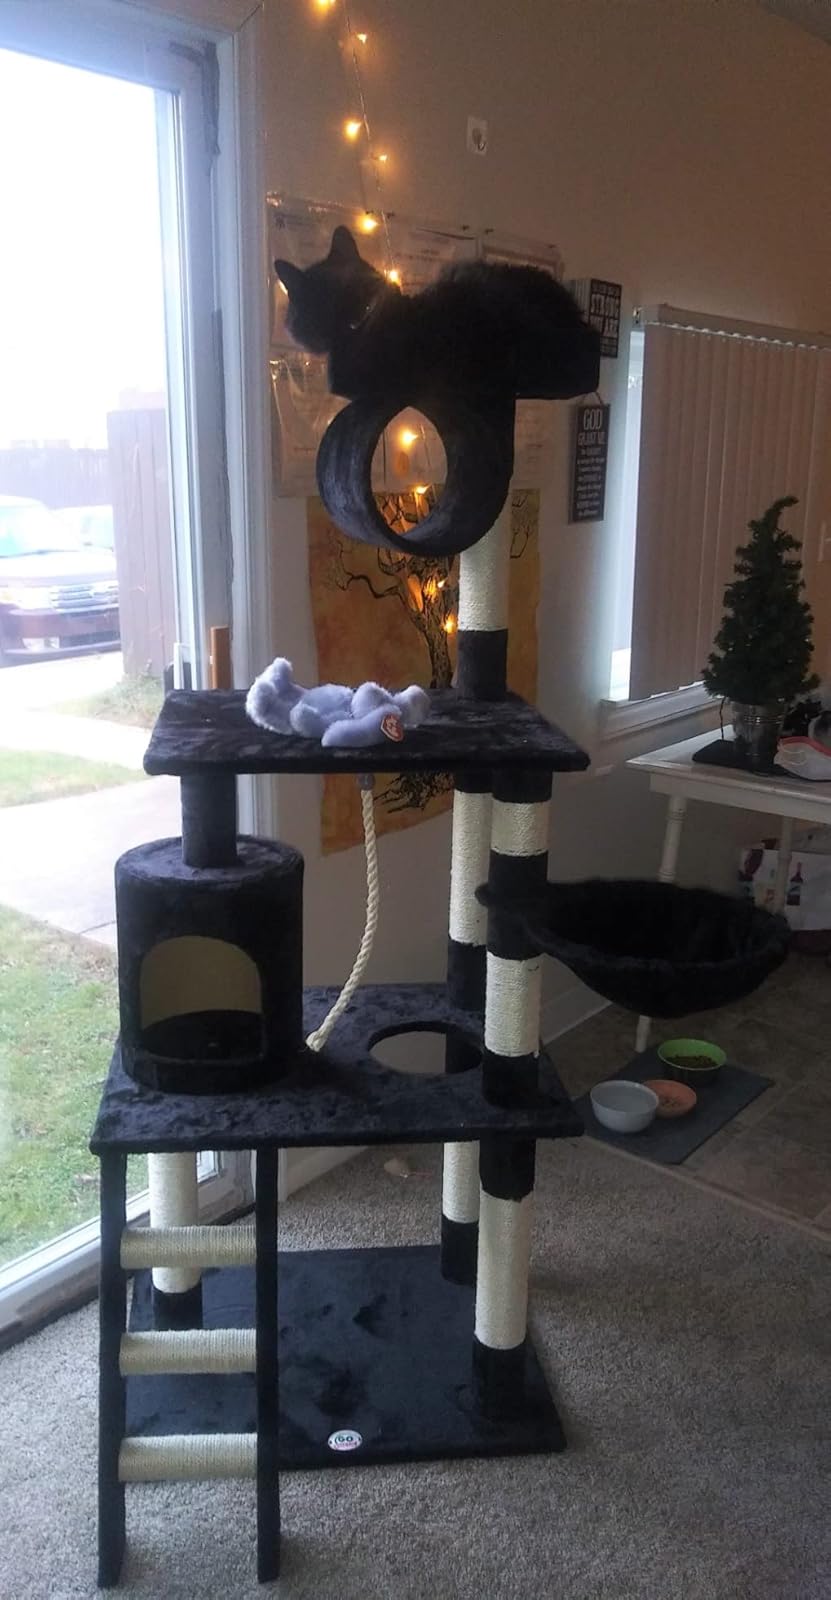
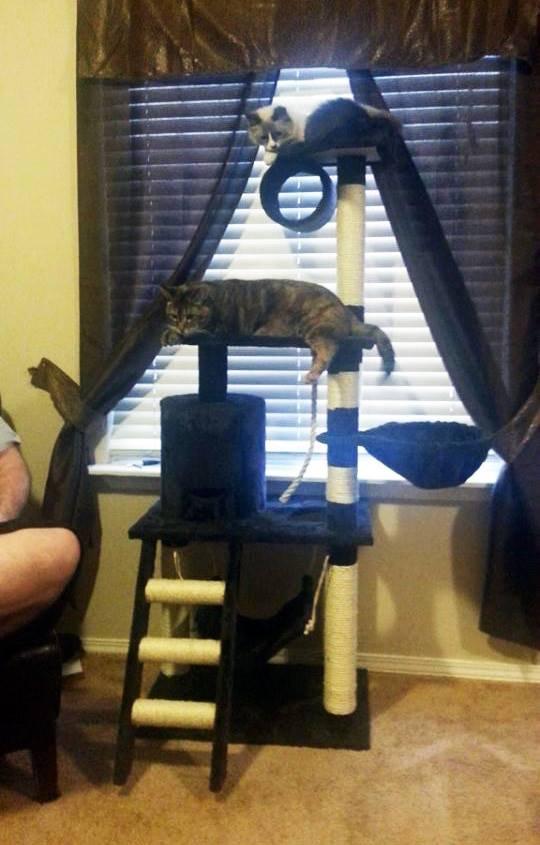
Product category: items_cat tree
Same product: yes